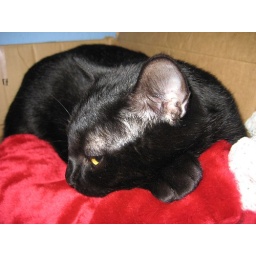
day 4. January 4th, 2010. My buddy, Animal, sleeping cutely in an empty box by my heater.